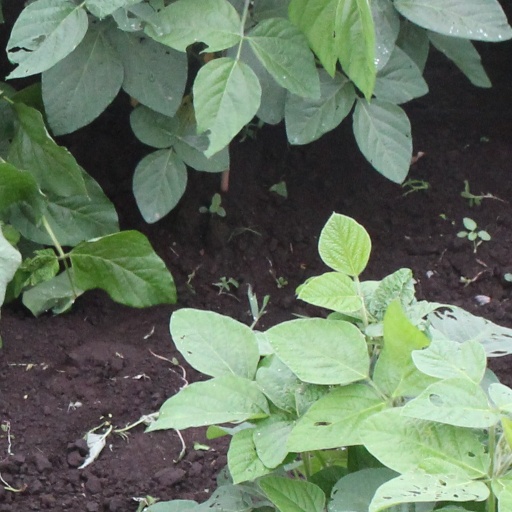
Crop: soybean